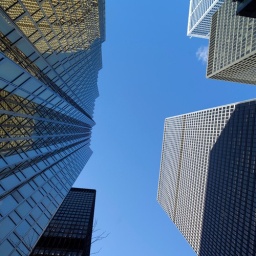
CN tower reflection in building Toronto Ontario Canada